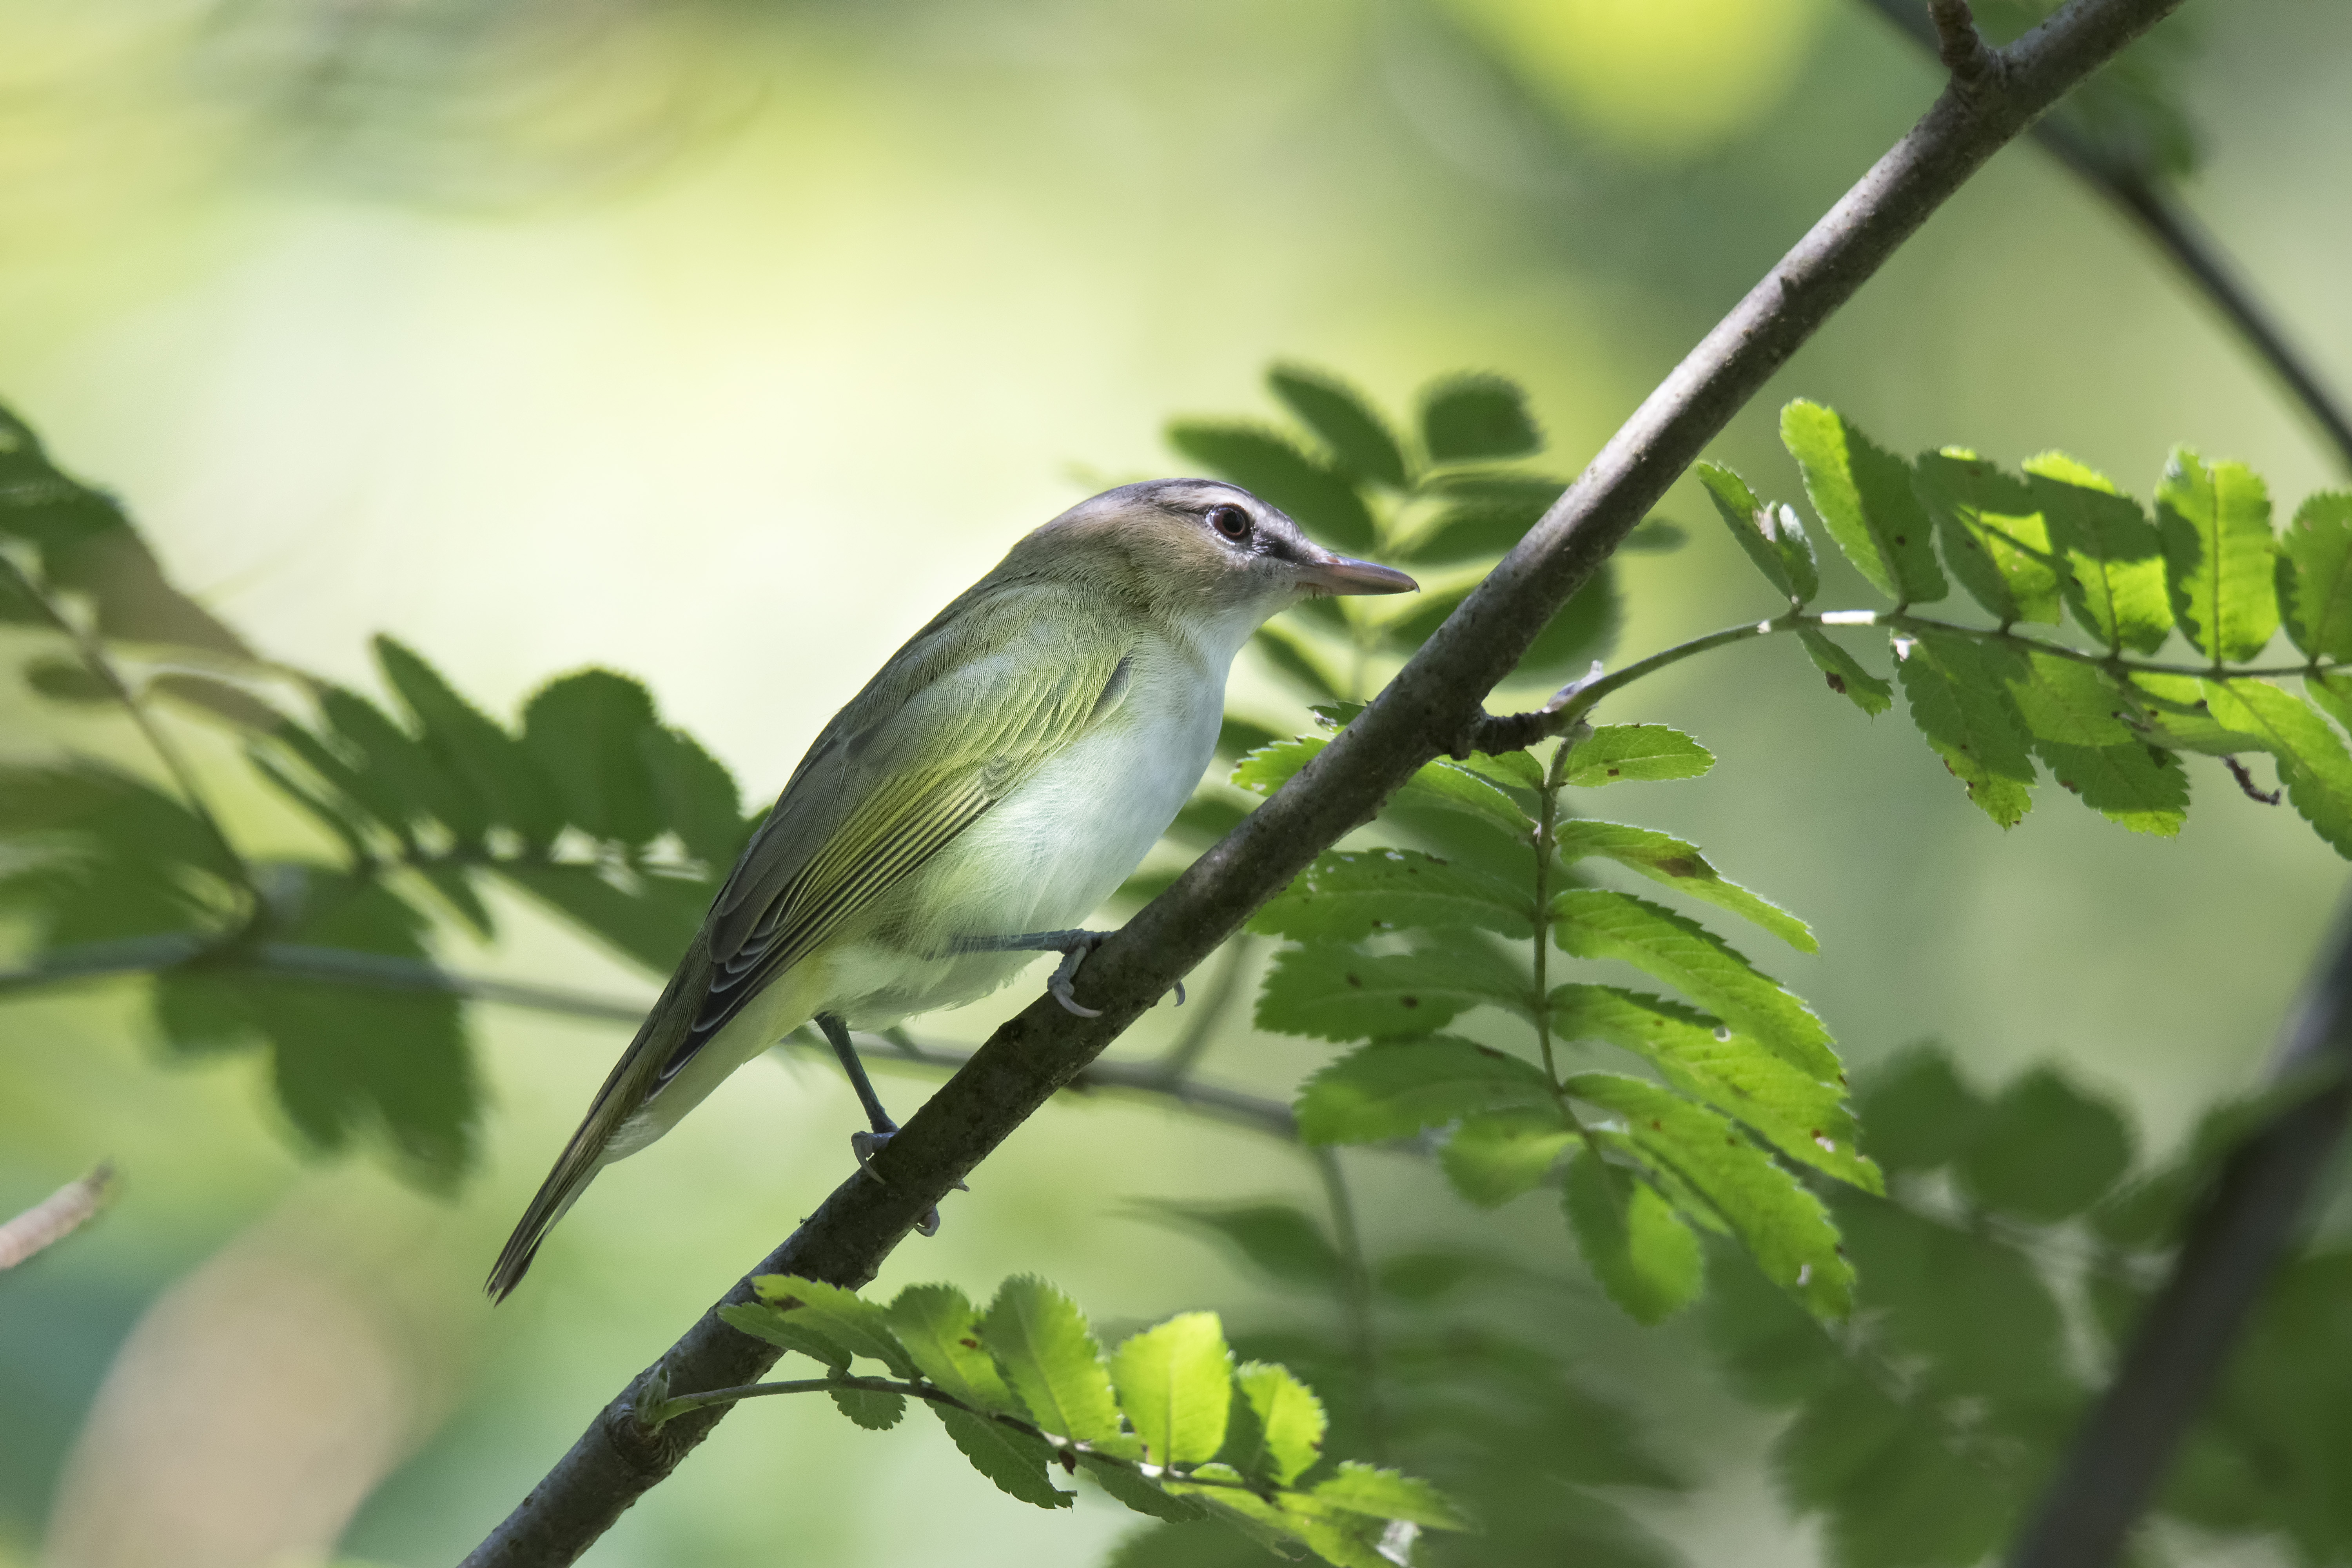
nature, branch, bird, wildlife, green, red, beak, fauna, canada, vertebrate, yeux, eyed, quebec, aux, sherbrooke, oiseau, rouges, vireo, perching bird